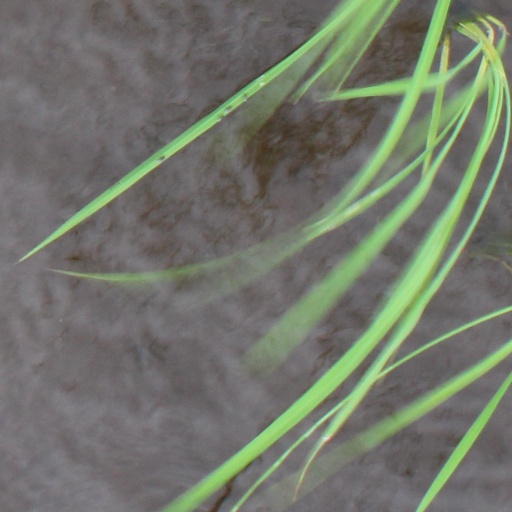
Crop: rice